Thai lunar calendar

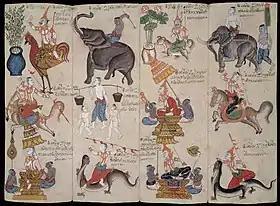
Fortune-Telling Manual (Phrommachat) with the twelve animals of the Thai zodiac and their associated attributes, avatars and plants. Thailand, c. 1845. Chester Beatty Library

The Thai lunar calendar (literally, "Specific days according to lunar norms"), or Tai calendar, is a lunisolar Buddhist calendar. It is used for calculating lunar-regulated holy days. Based on the SuriyaYatra, with likely influence from the traditional Hindu "Surya Siddhanta", it has its own unique structure that does not require the Surya Siddhanta to calculate. Lunisolar calendars combine lunar and solar calendars for a nominal year of 12 months. An extra day or an extra 30-day month is intercalated at irregular intervals.